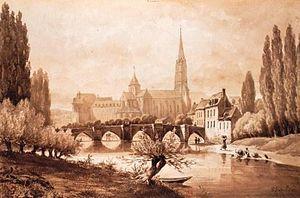
Lavandières et pont de pierre sur la Gartempe à Saint-Savin (Vienne). Dessin à la mine de plomb et lavis à l'encre brune
Saint-Savin-sur-Gartempe, communément appelée Saint-Savin est une commune du Centre-Ouest de la France, située dans le département de la Vienne, en région Nouvelle-Aquitaine.